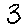
Label: 3